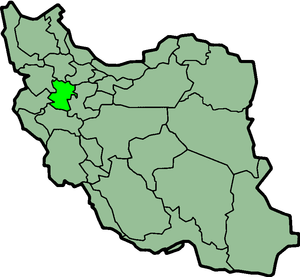
Hamadan (provins)
Kort over Iran med Hamadan markeret
Hamadan eller Hamedan er en af de 30 provinser i Iran. Provinsens hovedby er byen Hamedan. Provinsen Hamedan dækker en areal på 19.368 km². I året 2011 havde provinsen Hamedan en indbyggertal på over 1,76 millioner mennesker.